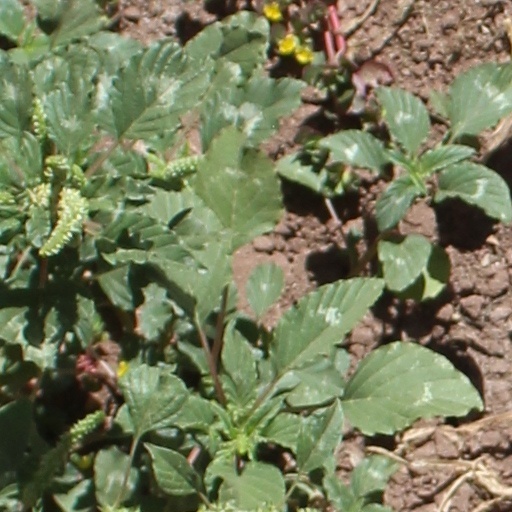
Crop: wheat